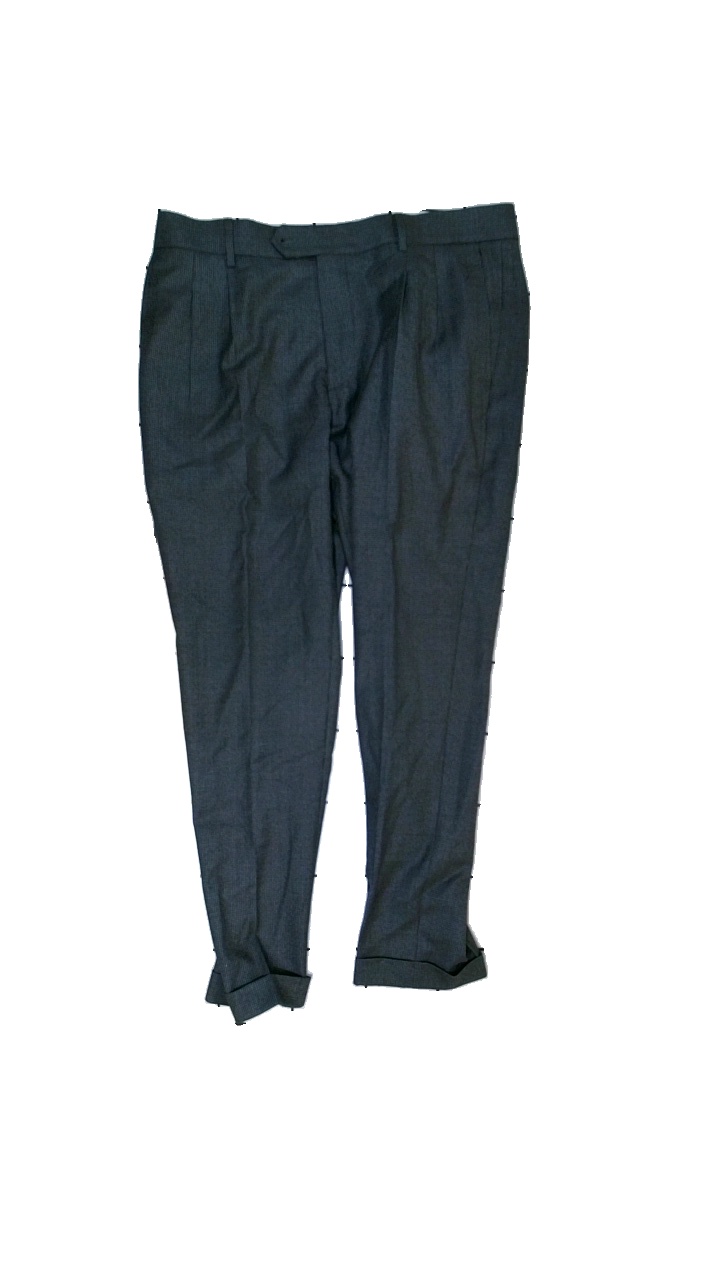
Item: Trousers (Men)
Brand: Bläck
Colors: Grey
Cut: Regular
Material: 81% wool, 19% polyester
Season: All
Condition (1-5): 3
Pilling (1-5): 4
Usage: Reuse
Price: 50-100